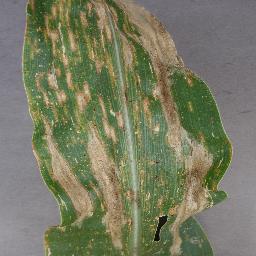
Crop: corn
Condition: (maize)_cercospora_spot_gray_spot